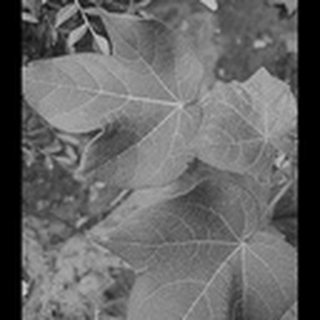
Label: healthy_cotton